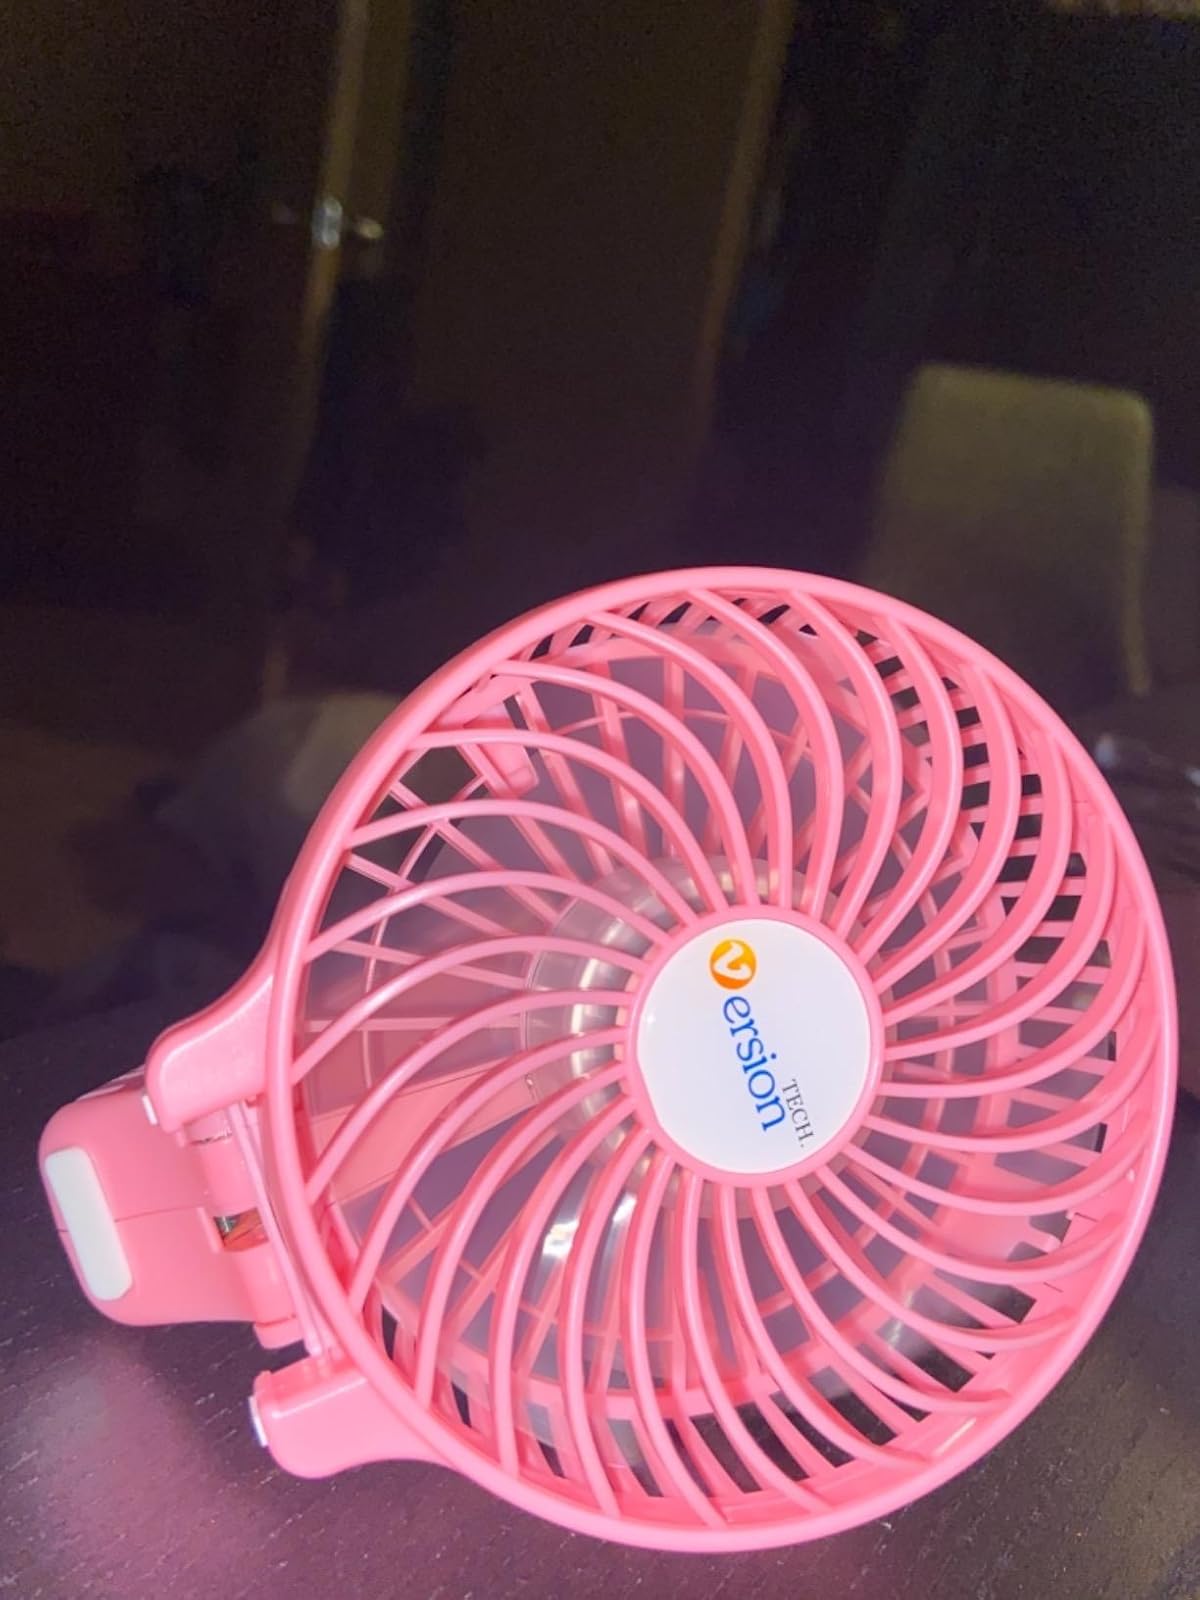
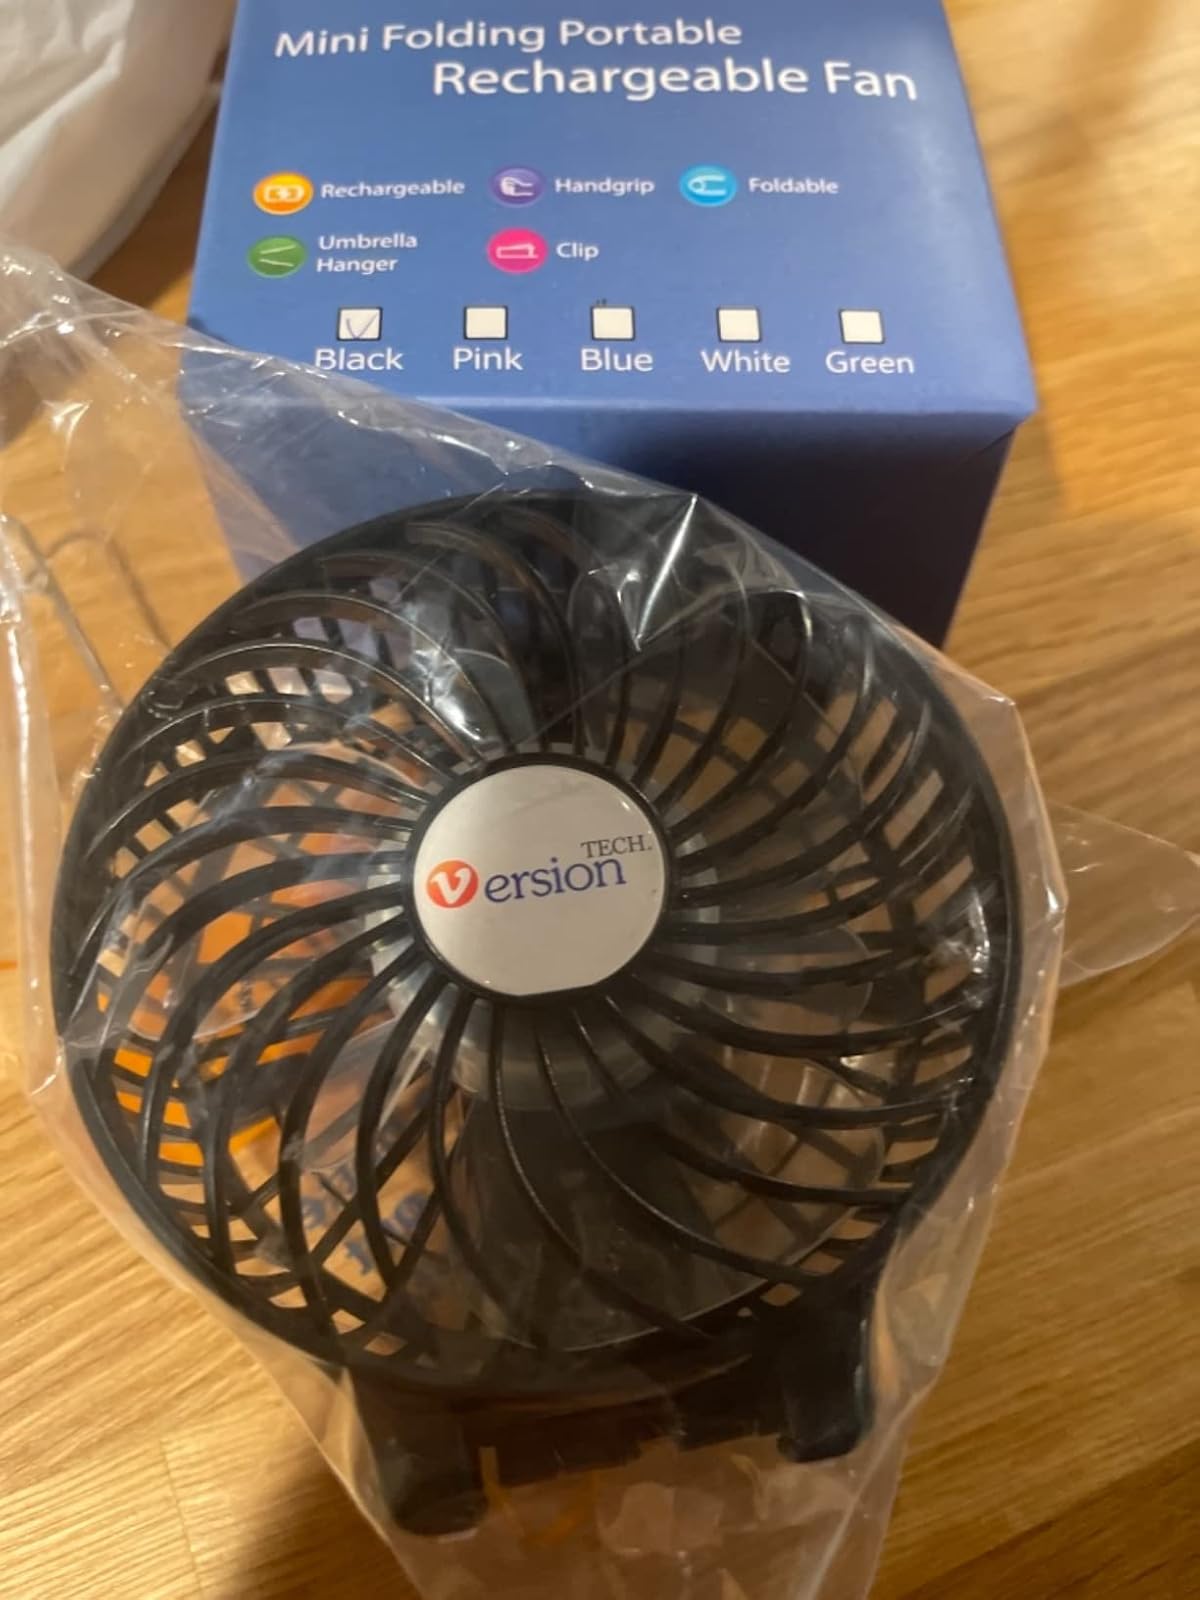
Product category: fan
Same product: no